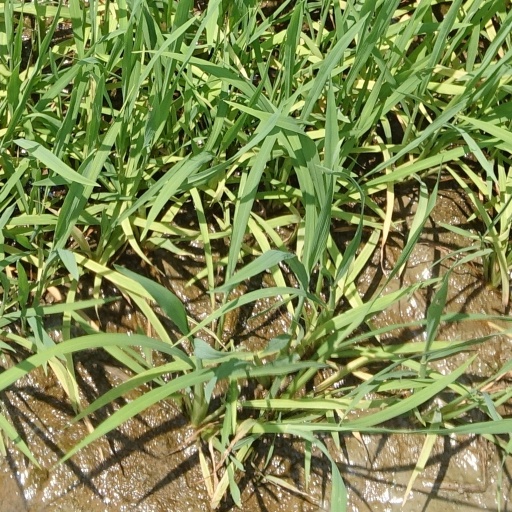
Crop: rice